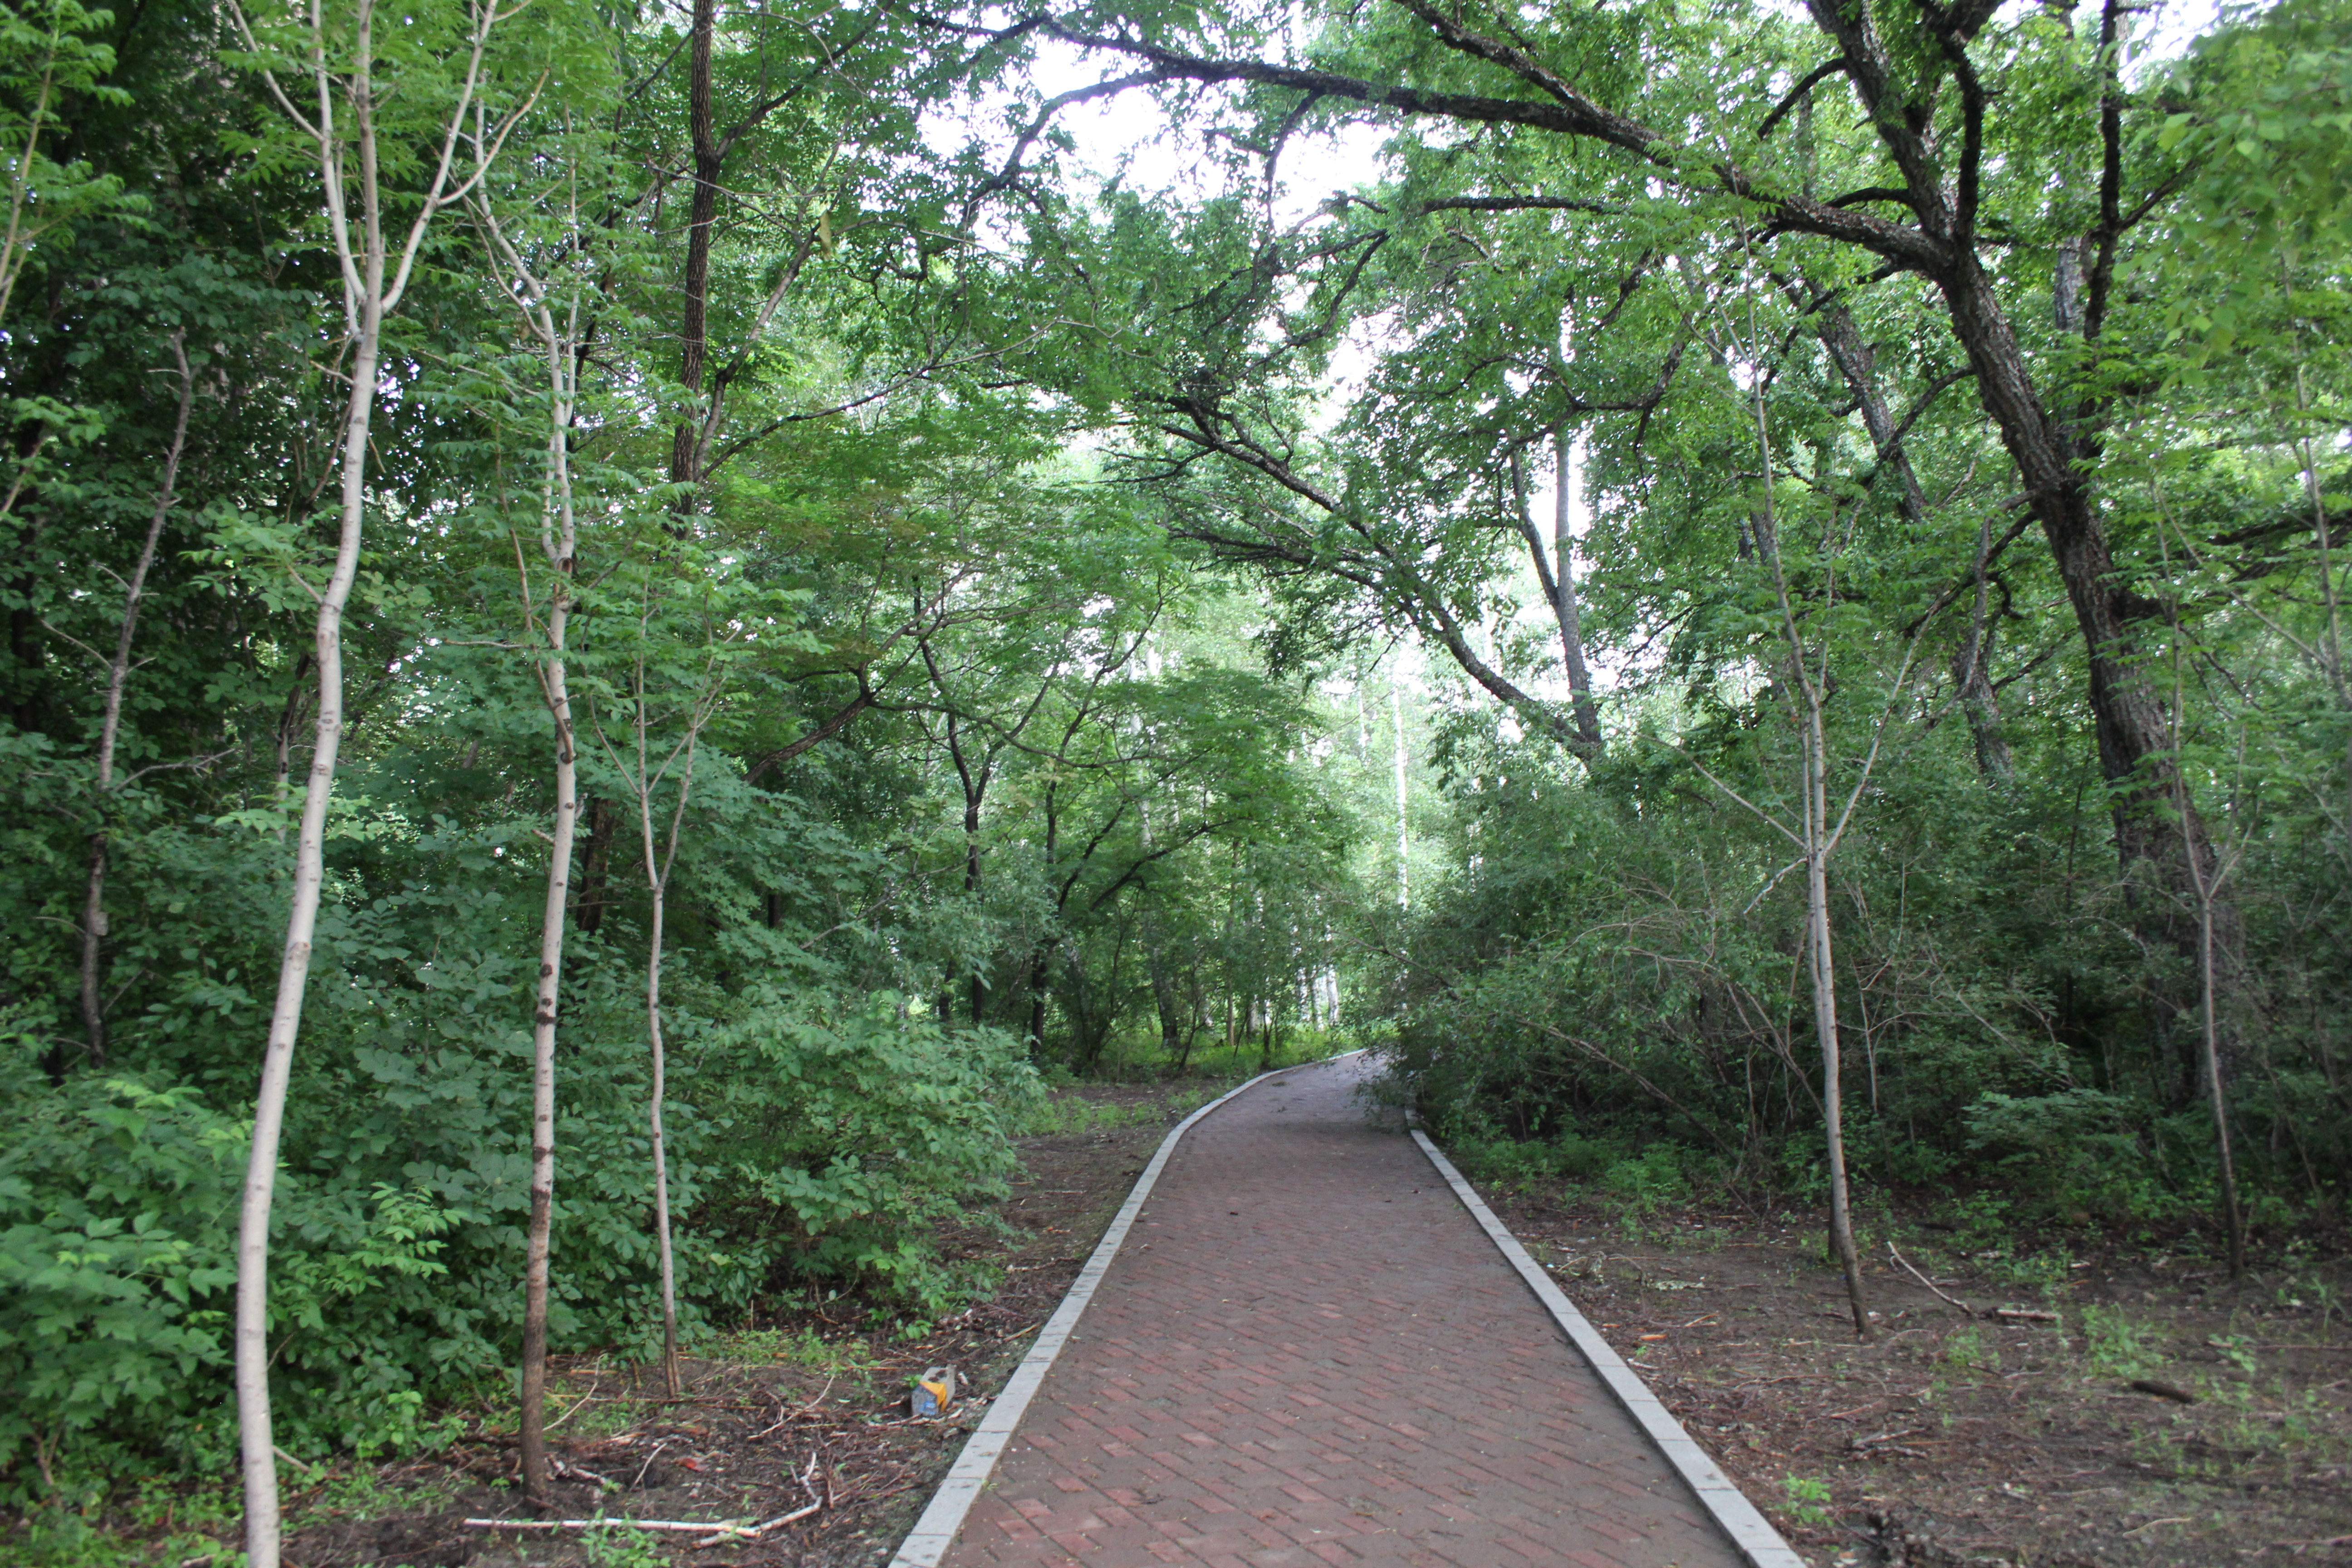
tourism, adventure, Beautiful Places, Pretty Places, environment, Interesting Places, harbin, museums, architecture, art, nature, museum, history, ancient history, china, asia, imperial palace, dynasty, beijing, planning, exhibition, sculpture, map, tree, nature reserve, vegetation, natural environment, forest, natural landscape, thoroughfare, jungle, road, woodland, trail, biome, old growth forest, woody plant, path, rainforest, plant, temperate broadleaf and mixed forest, road surface, infrastructure, valdivian temperate rain forest, state park, walkway, branch, nonbuilding structure, tropical and subtropical coniferous forests, plant community, grove, Northern hardwood forest, landscape, national park